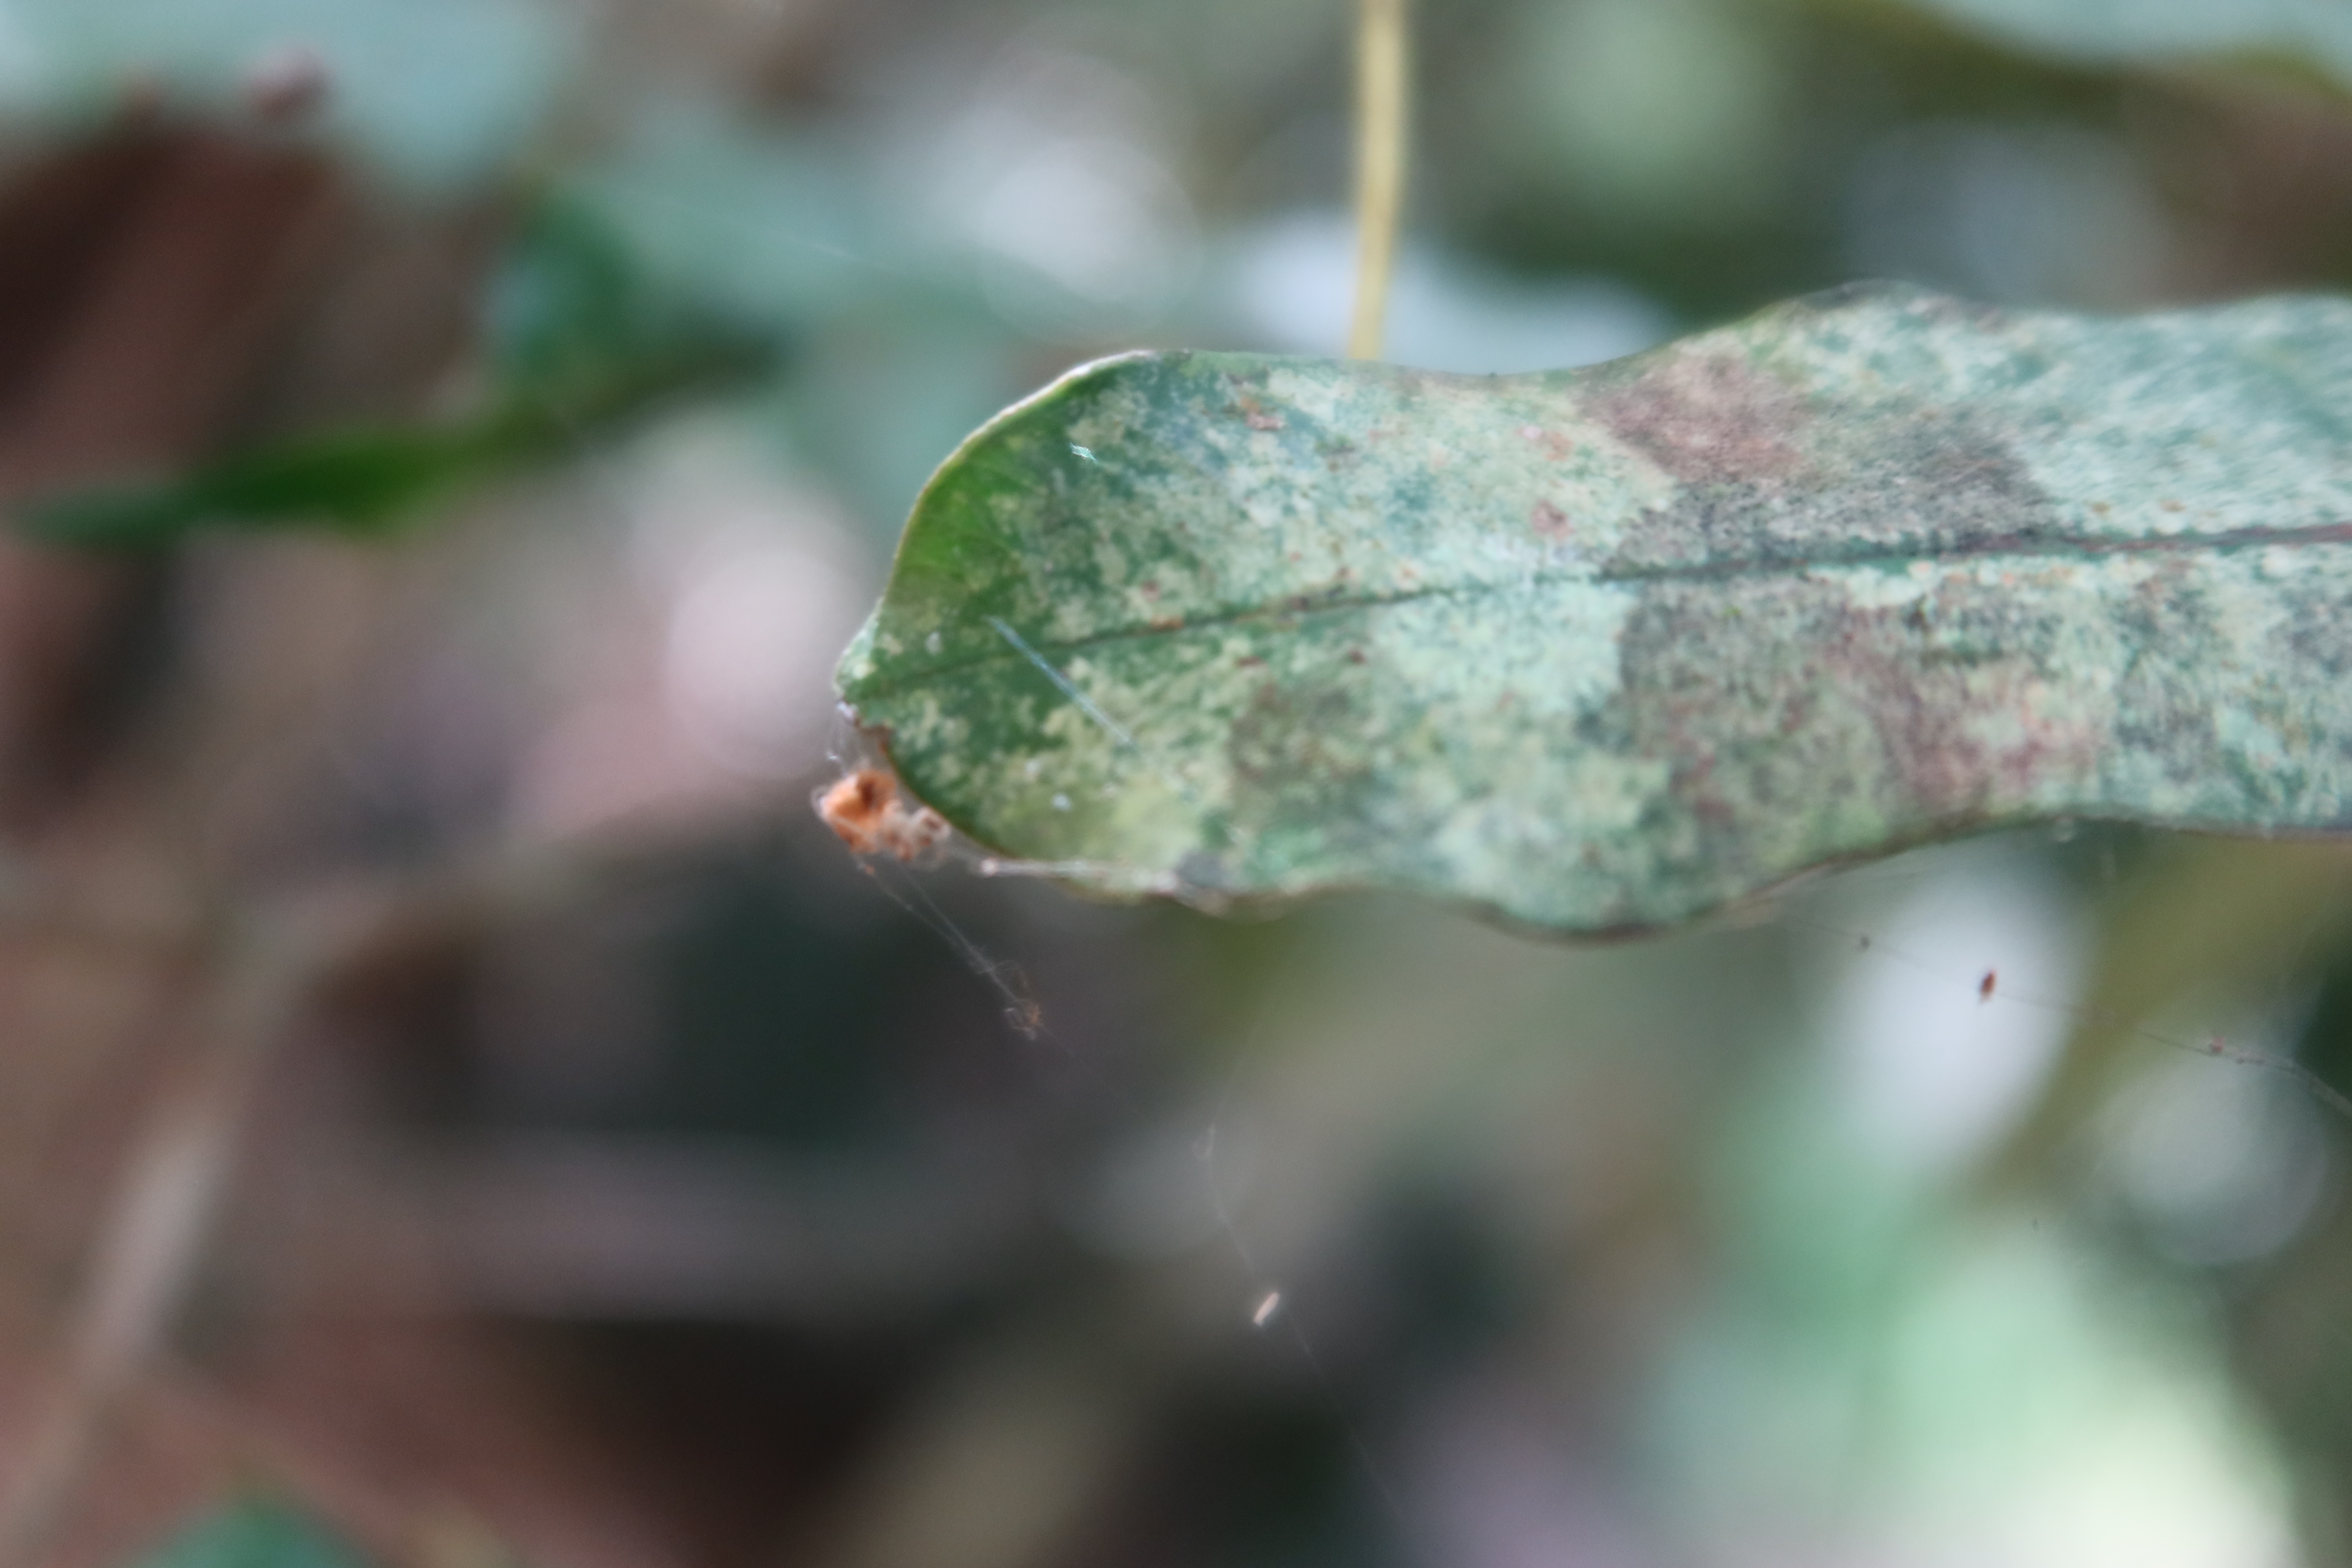
Label: Spiders